DJI

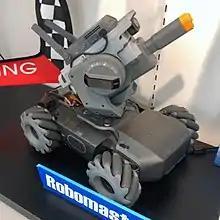
DJI RoboMaster S1

The Matrice (经纬) series is designed for industrial applications, including surveying, inspection, search and rescue and firefighting.